Chambers Road Covered Bridge

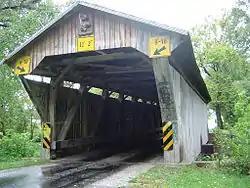

The Chambers Road Covered Bridge near Olive Green, Ohio was built in 1874 by Everett S. Sherman. It was listed on the National Register of Historic Places in 1974. It is an extremely rare surviving example of a Childs Truss bridge.